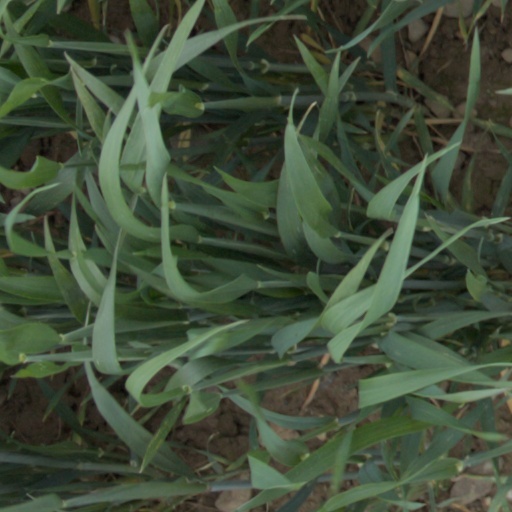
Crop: wheat